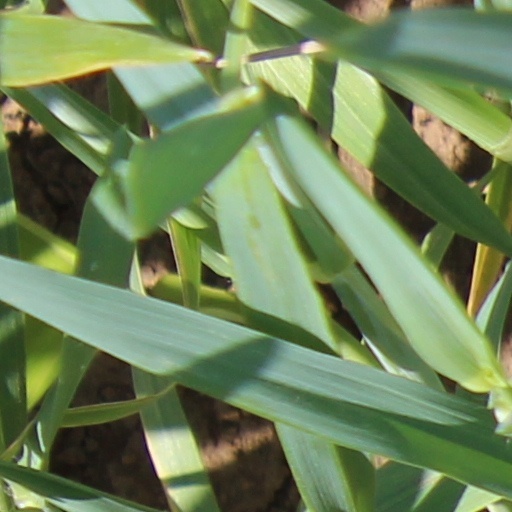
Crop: wheat